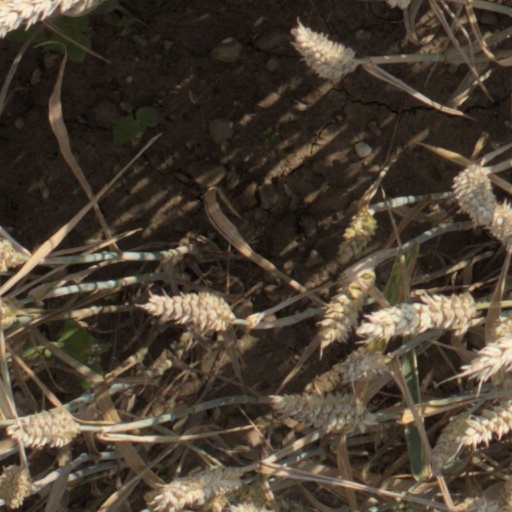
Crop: wheat